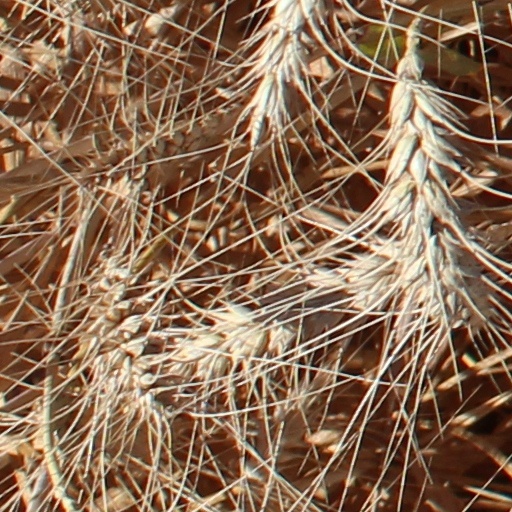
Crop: wheat